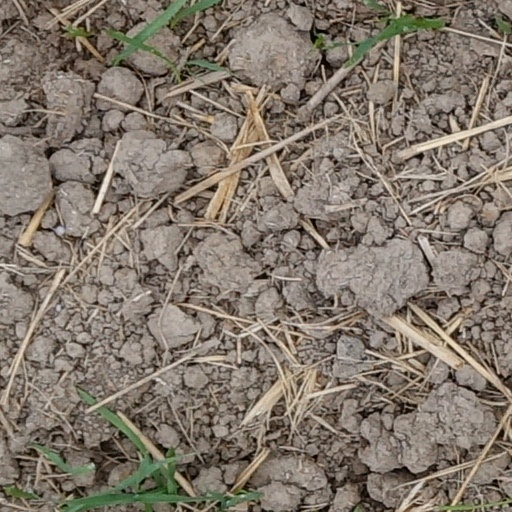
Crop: wheat